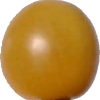
Label: tomato_cherry_yellow